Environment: real
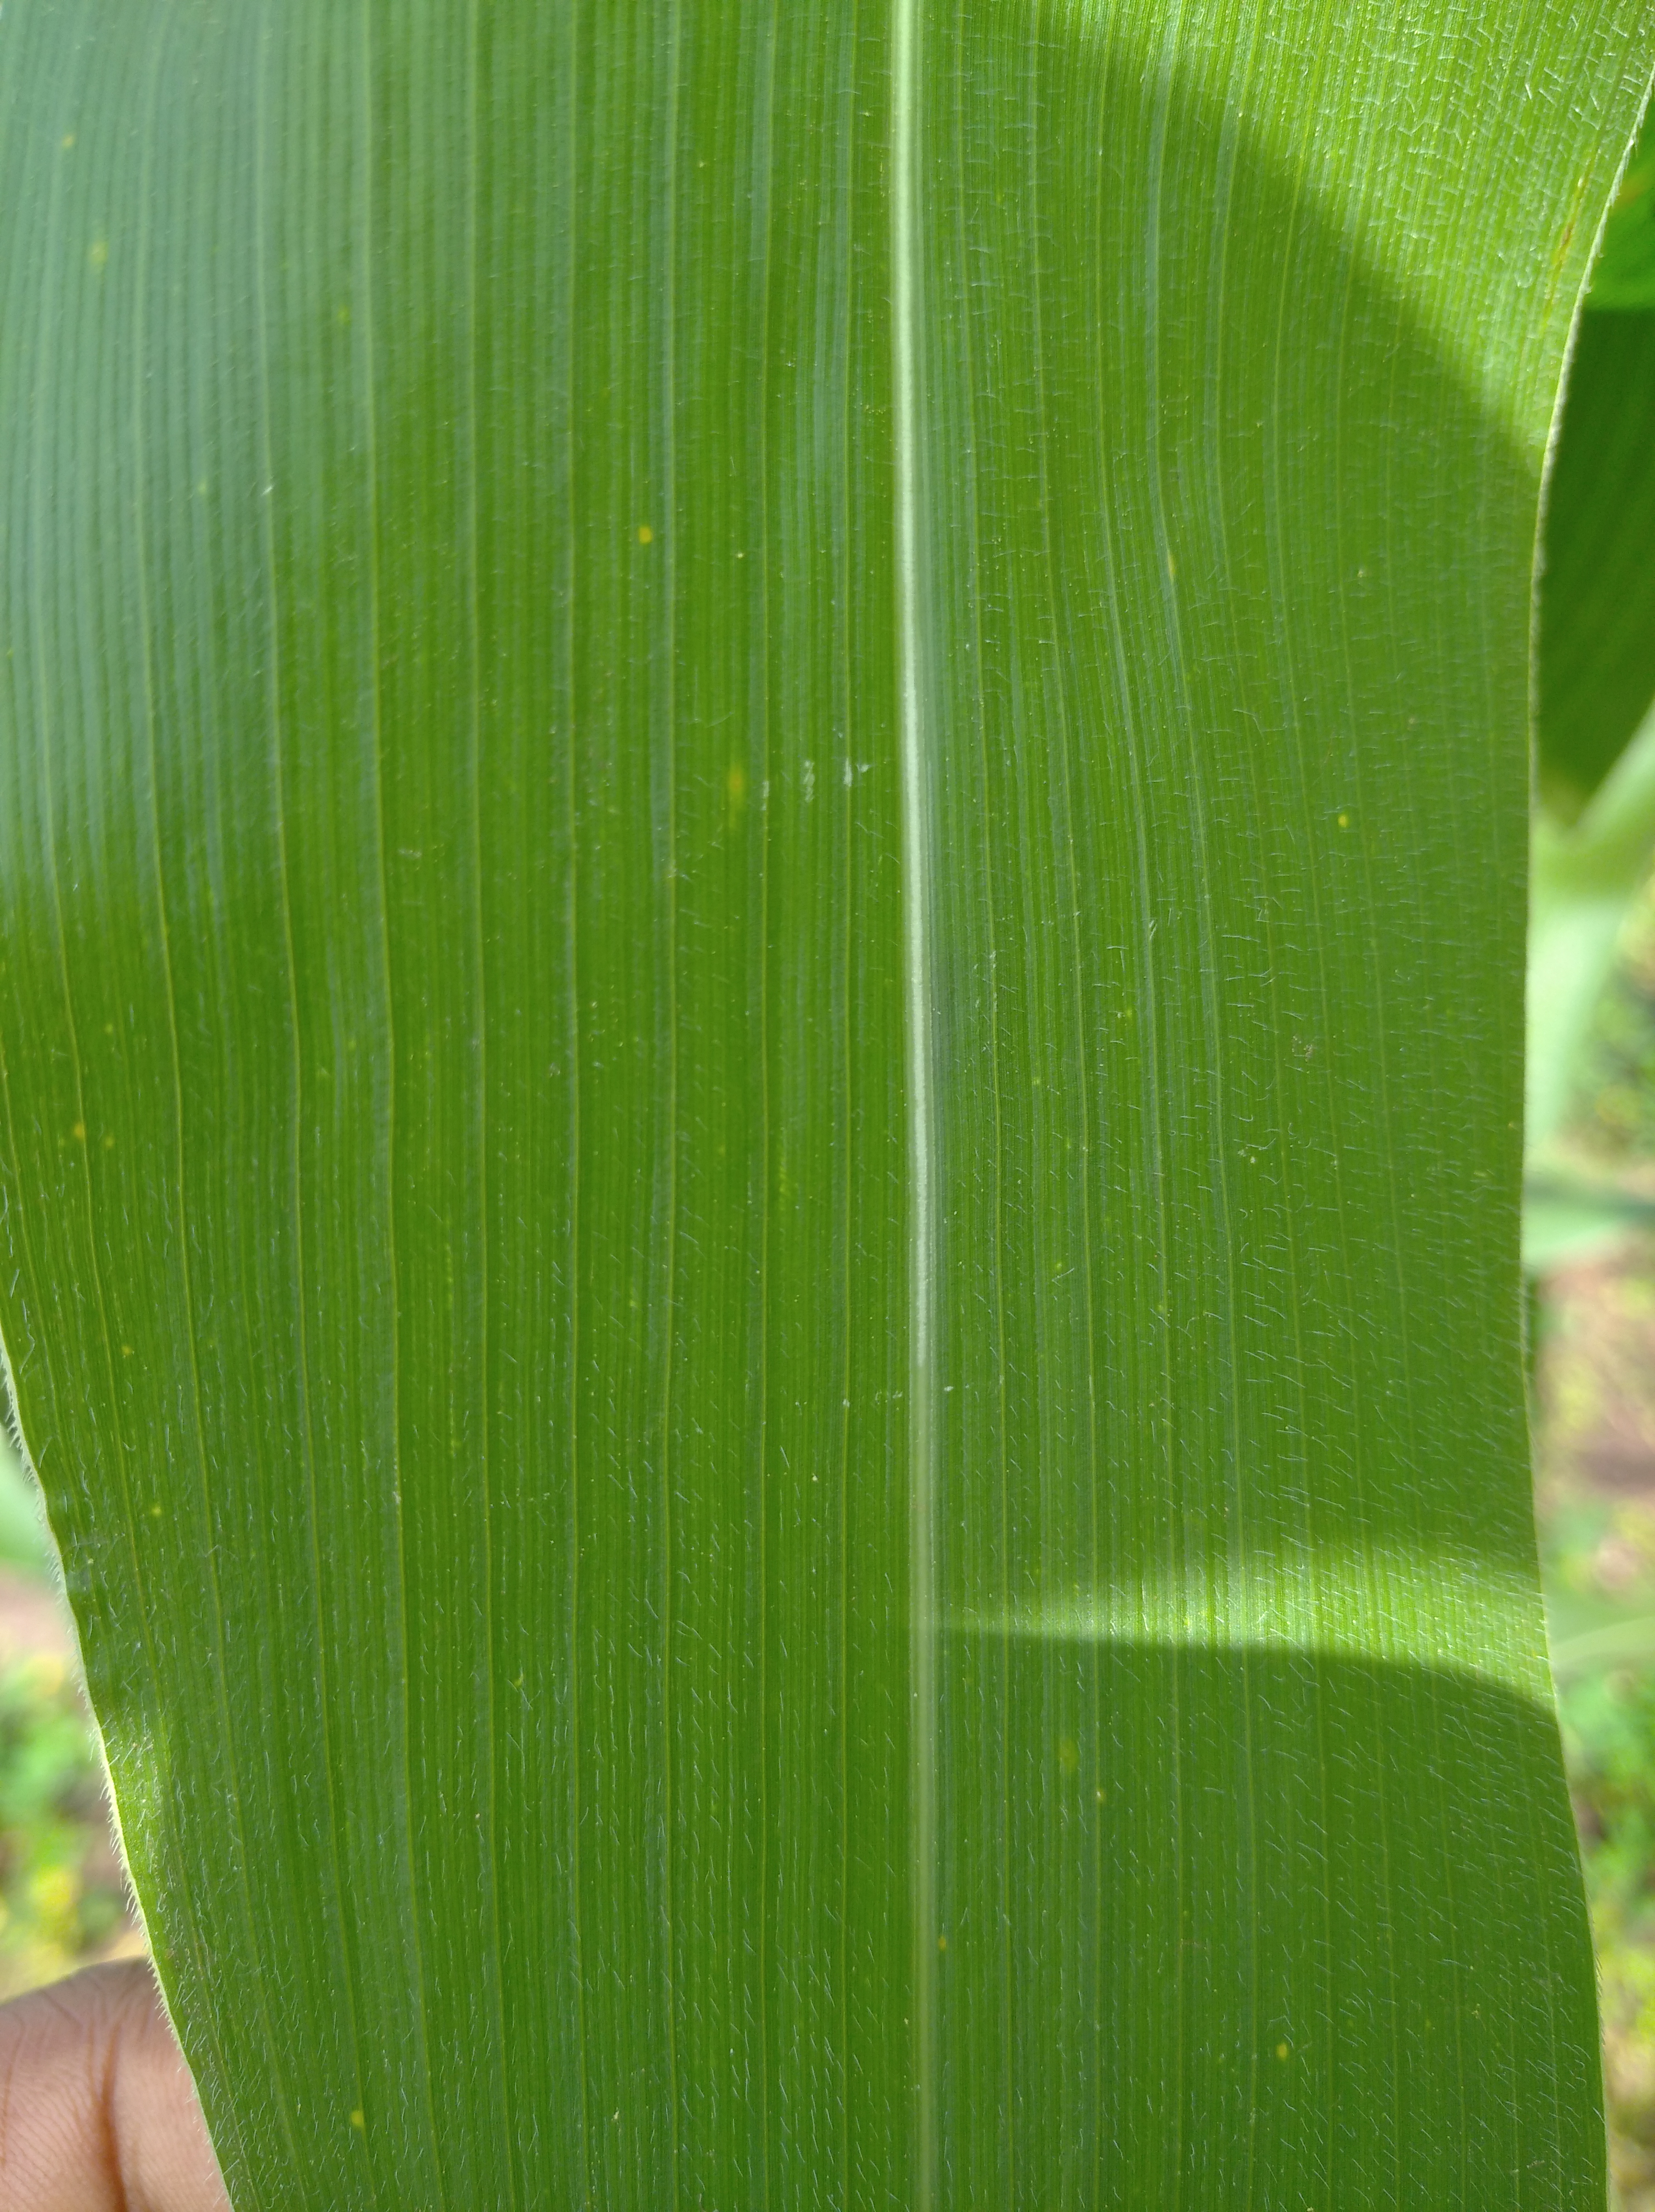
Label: healthy